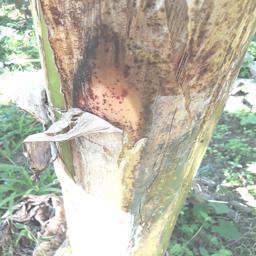
Label: PSEUDOSTEM WEEVIL